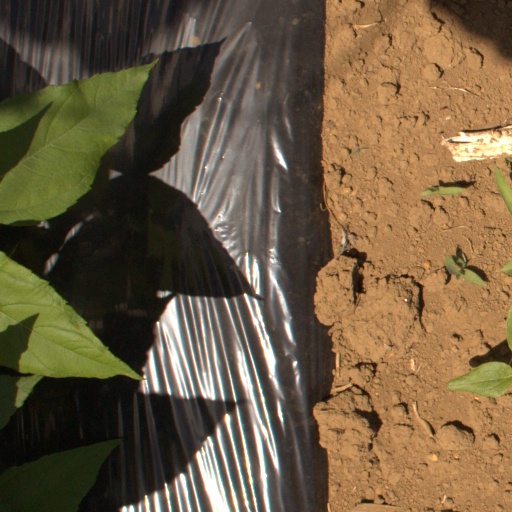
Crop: Jerusalem artichoke